Assassination of Park Chung Hee

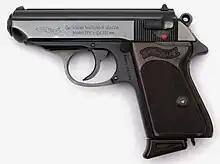
Walther PPK

On the day of the assassination, Park and his entourage attended ribbon-cutting ceremonies for a dam in Sapgyo and a KBS TV transmitting station in Dangjin. Director Kim was expected to accompany him since the TV station was under KCIA jurisdiction, but after Cha blocked him from riding in the same helicopter as Park, Director Kim angrily excused himself from the trip.